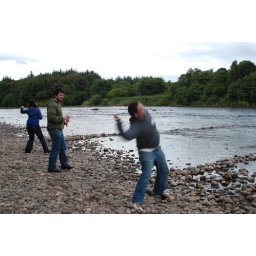
fortunately they were not in a glass house